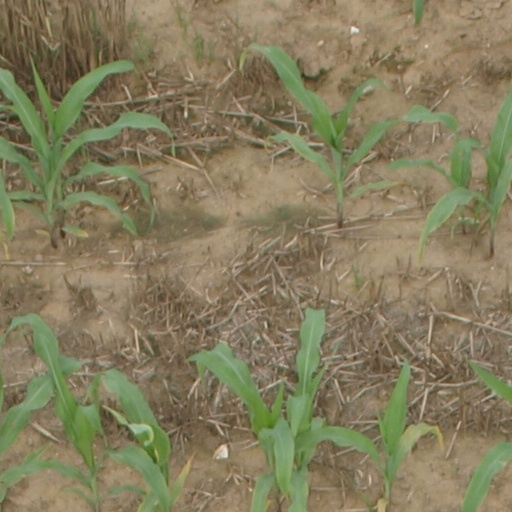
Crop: maize; corn